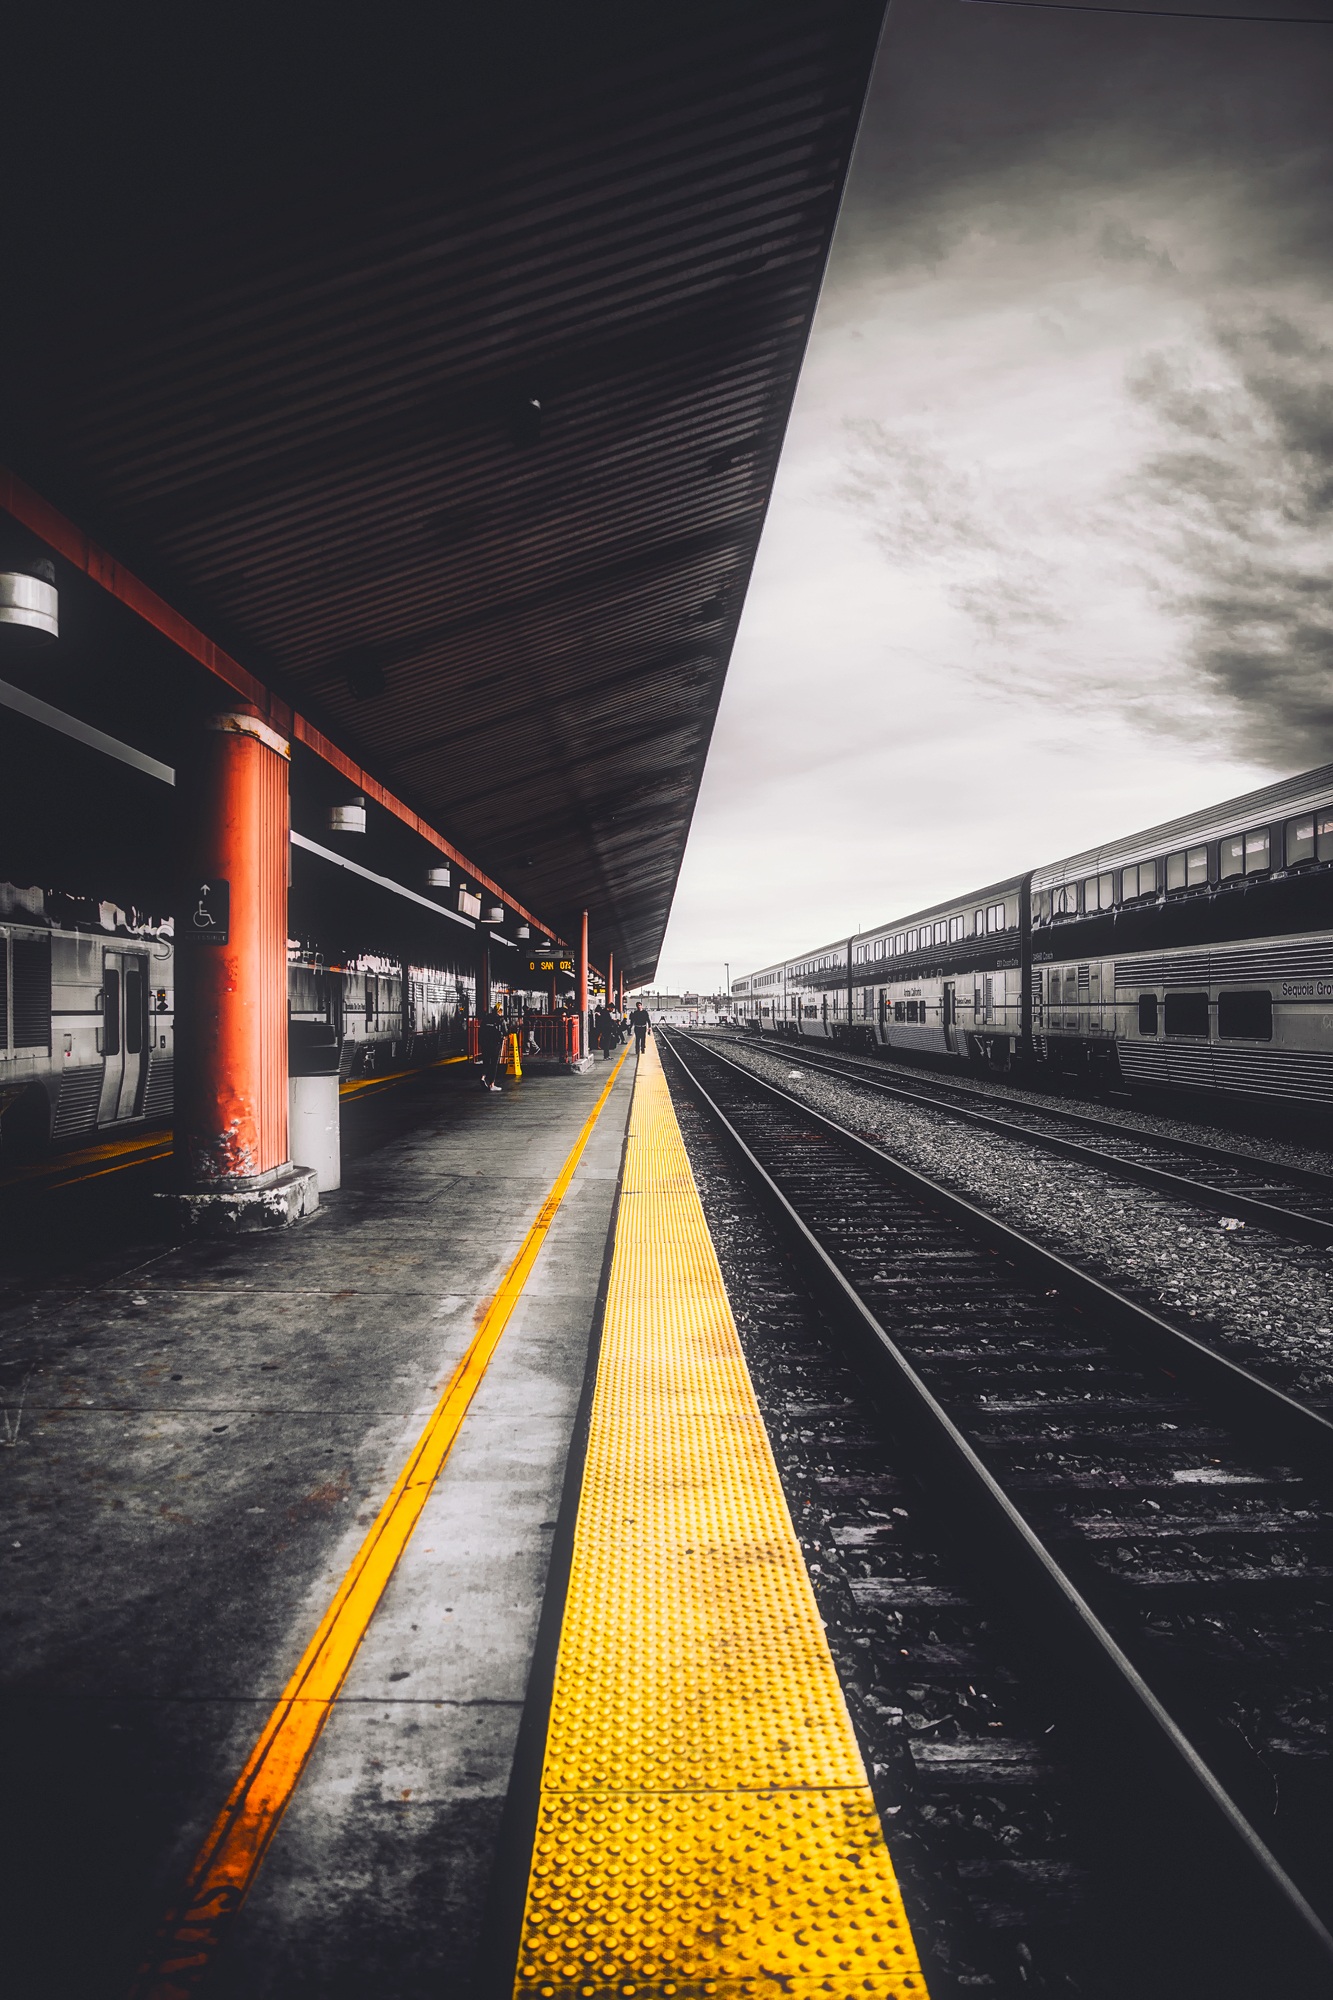
light, sky, track, railway, railroad, sunset, road, night, train, overpass, cityscape, travel, transportation, transport, evening, line, train station, platform, darkness, lane, california, public transport, tracks, hdr, clouds, infrastructure, symmetry, shape, depot, los angeles